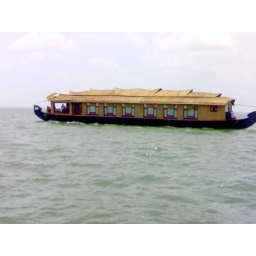
a typical house boat in kerala backwaters